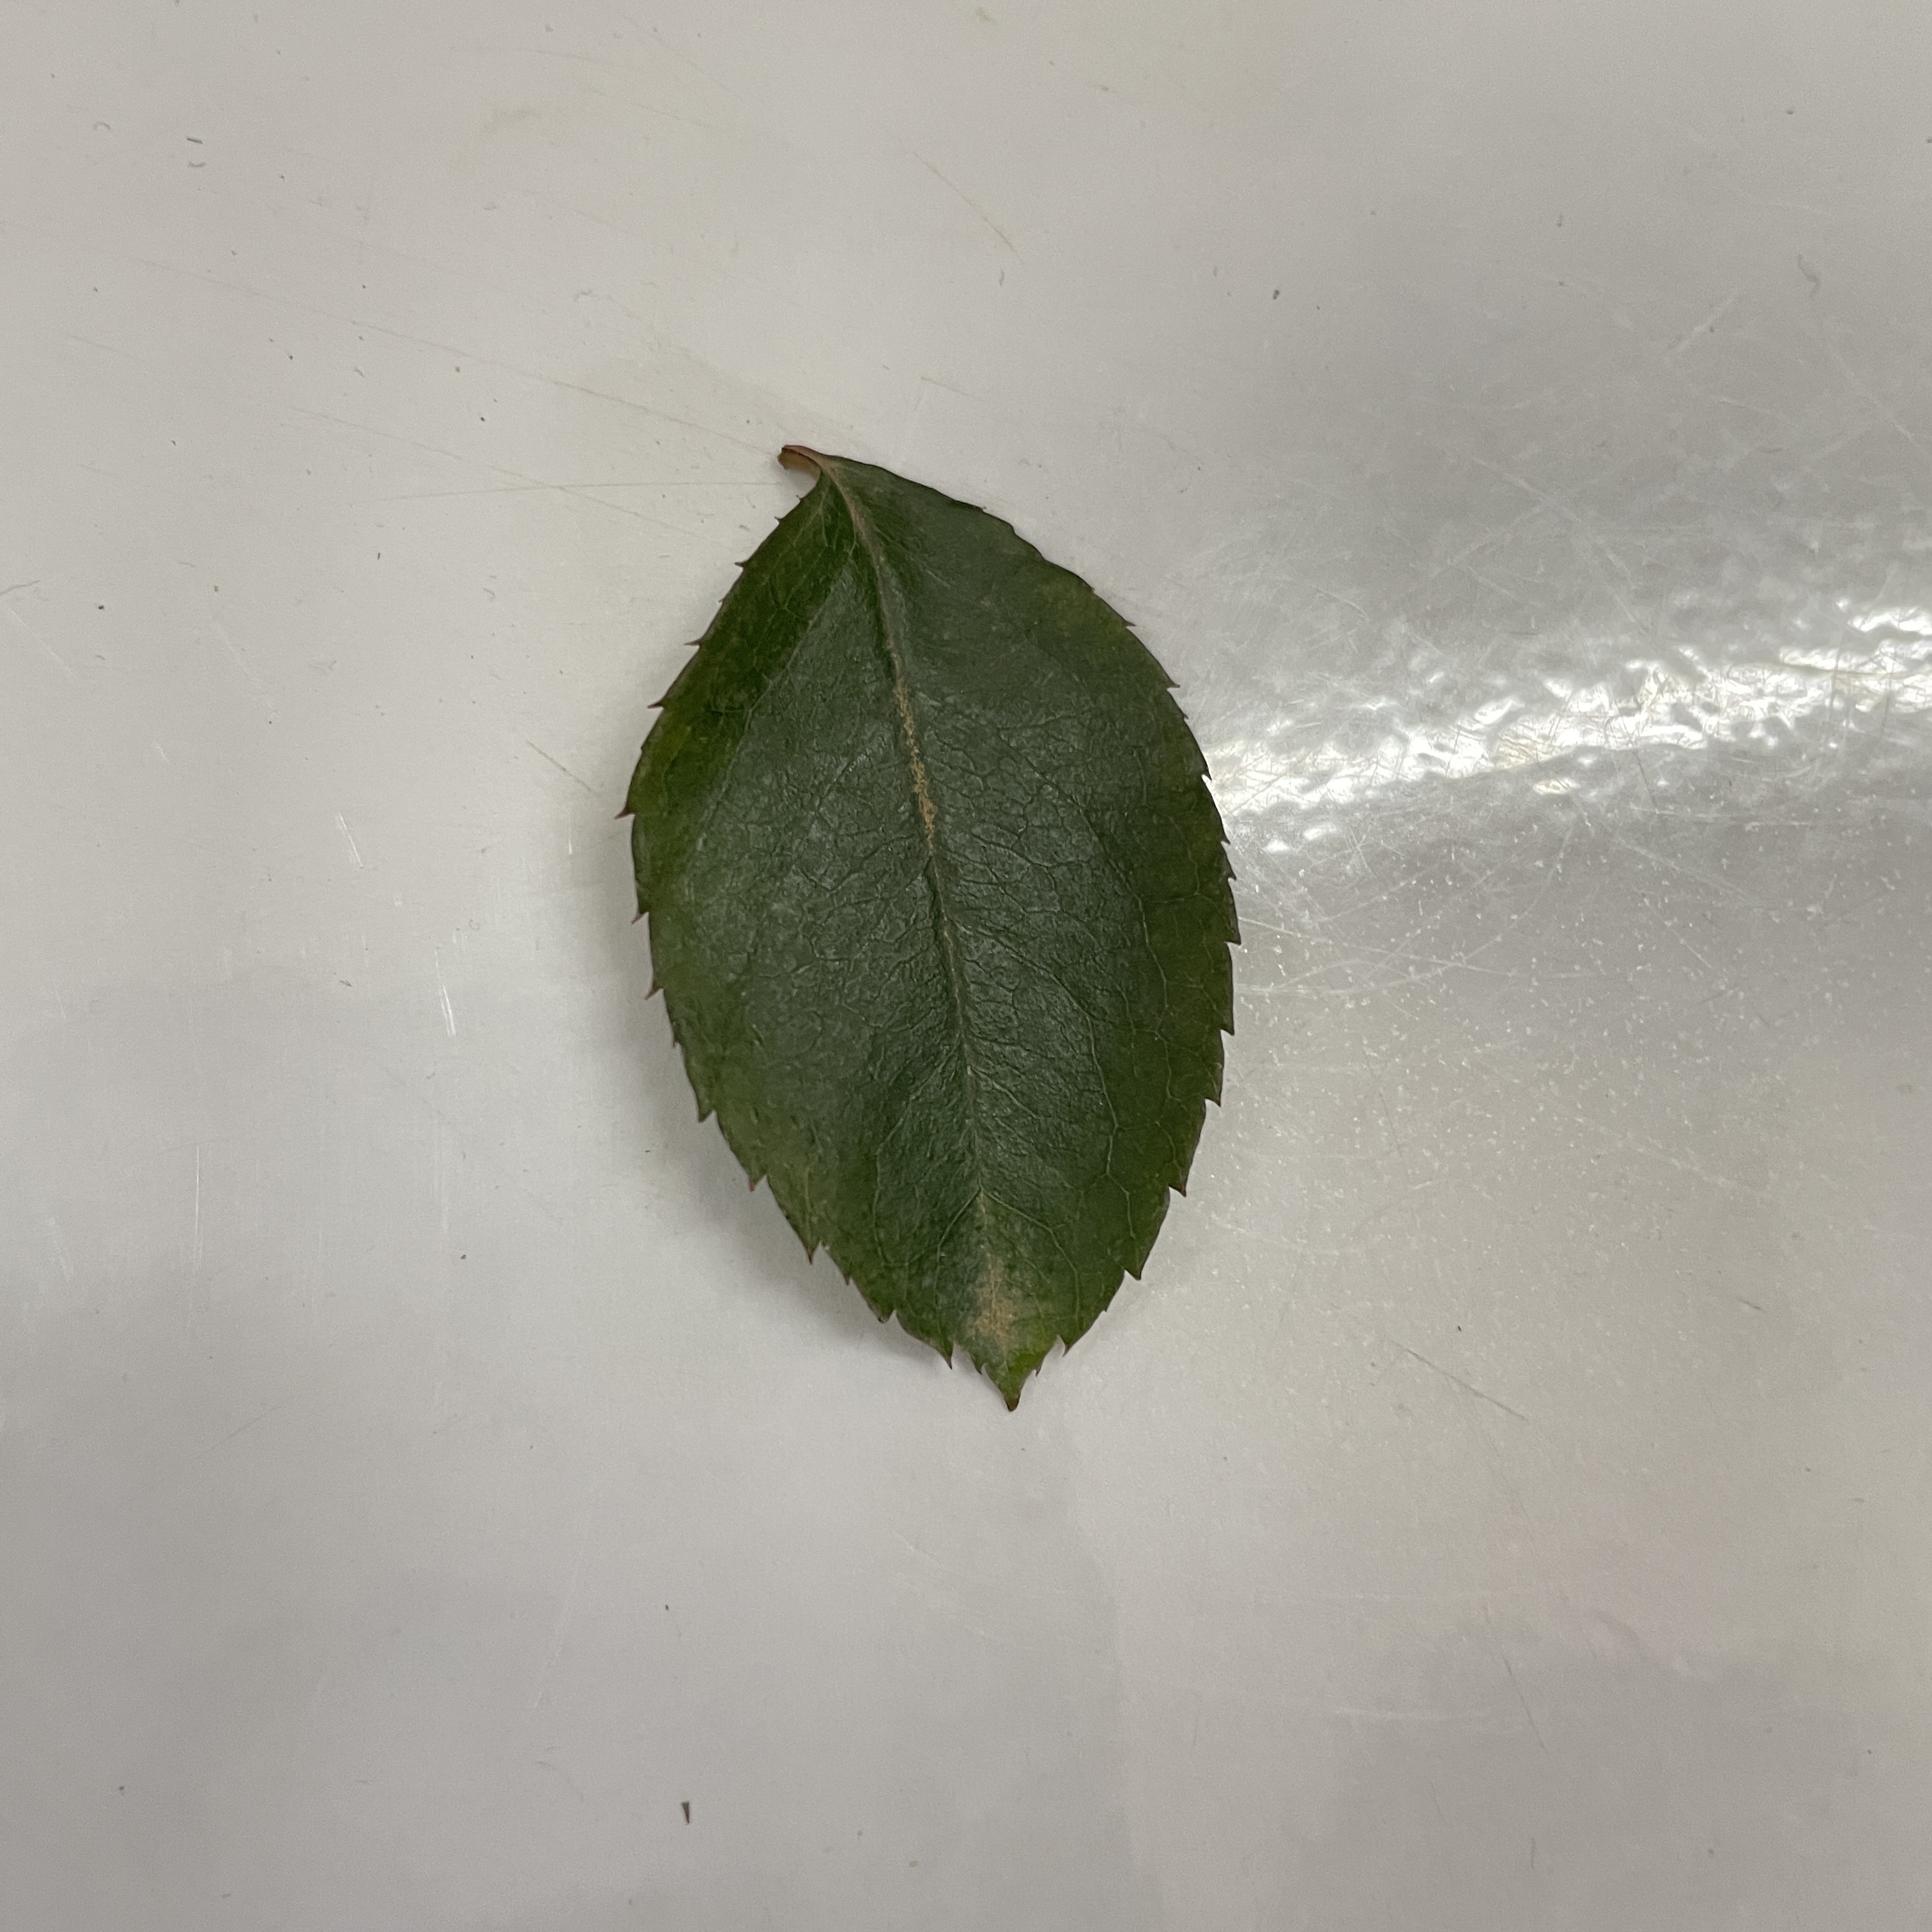
Label: Healthy Leaf